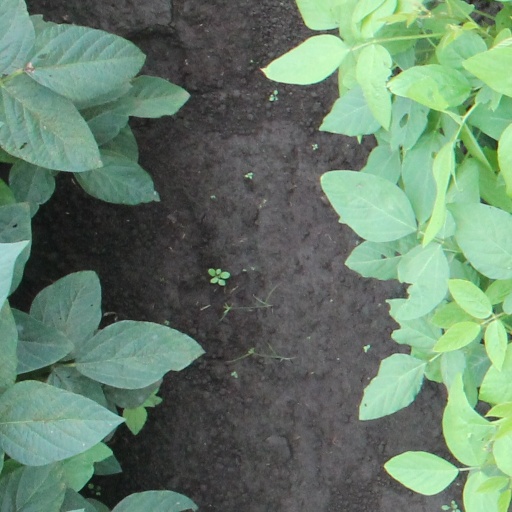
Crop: soybean